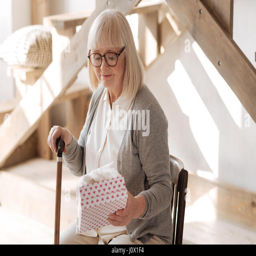
sad elderly woman looking at the present